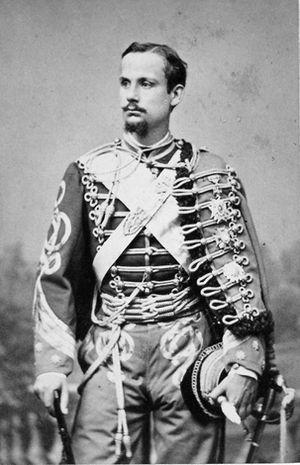
Gaëtan Marie Frédéric de Bourbon, prince des Deux-Siciles, comte d'Agrigente, né le 12 janvier 1846 à Naples et mort à Lucerne le 26 novembre 1871, est le septième des treize enfants et cinquième fils du roi Ferdinand II des Deux-Siciles. Issu du second mariage du roi avec l'archiduchesse d'Autriche Marie-Thérèse de Habsbourg-Lorraine-Teschen, il est devenu infant d'Espagne par mariage.